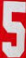
Number: 5